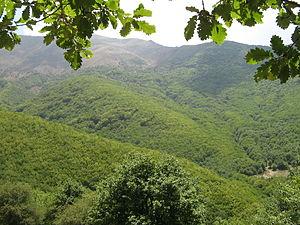
L'Azerbaïdjan oriental ou Azerbaïdjan de l'Est est une province d'Iran faisant partie de l'Azerbaïdjan iranien. Elle est située au nord-ouest du pays, à la frontière de l'Arménie et de la république d'Azerbaïdjan. Sa capitale est Tabriz.